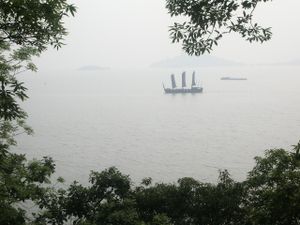
Tai Hu
Skib på Tai Hu
Tai Hu eller Taisøen er med sine 2.250 km² den tredje største sø i Folkerepublikken Kina. Den ligger i Yangtzeflodens delta nær byen Wuxi.